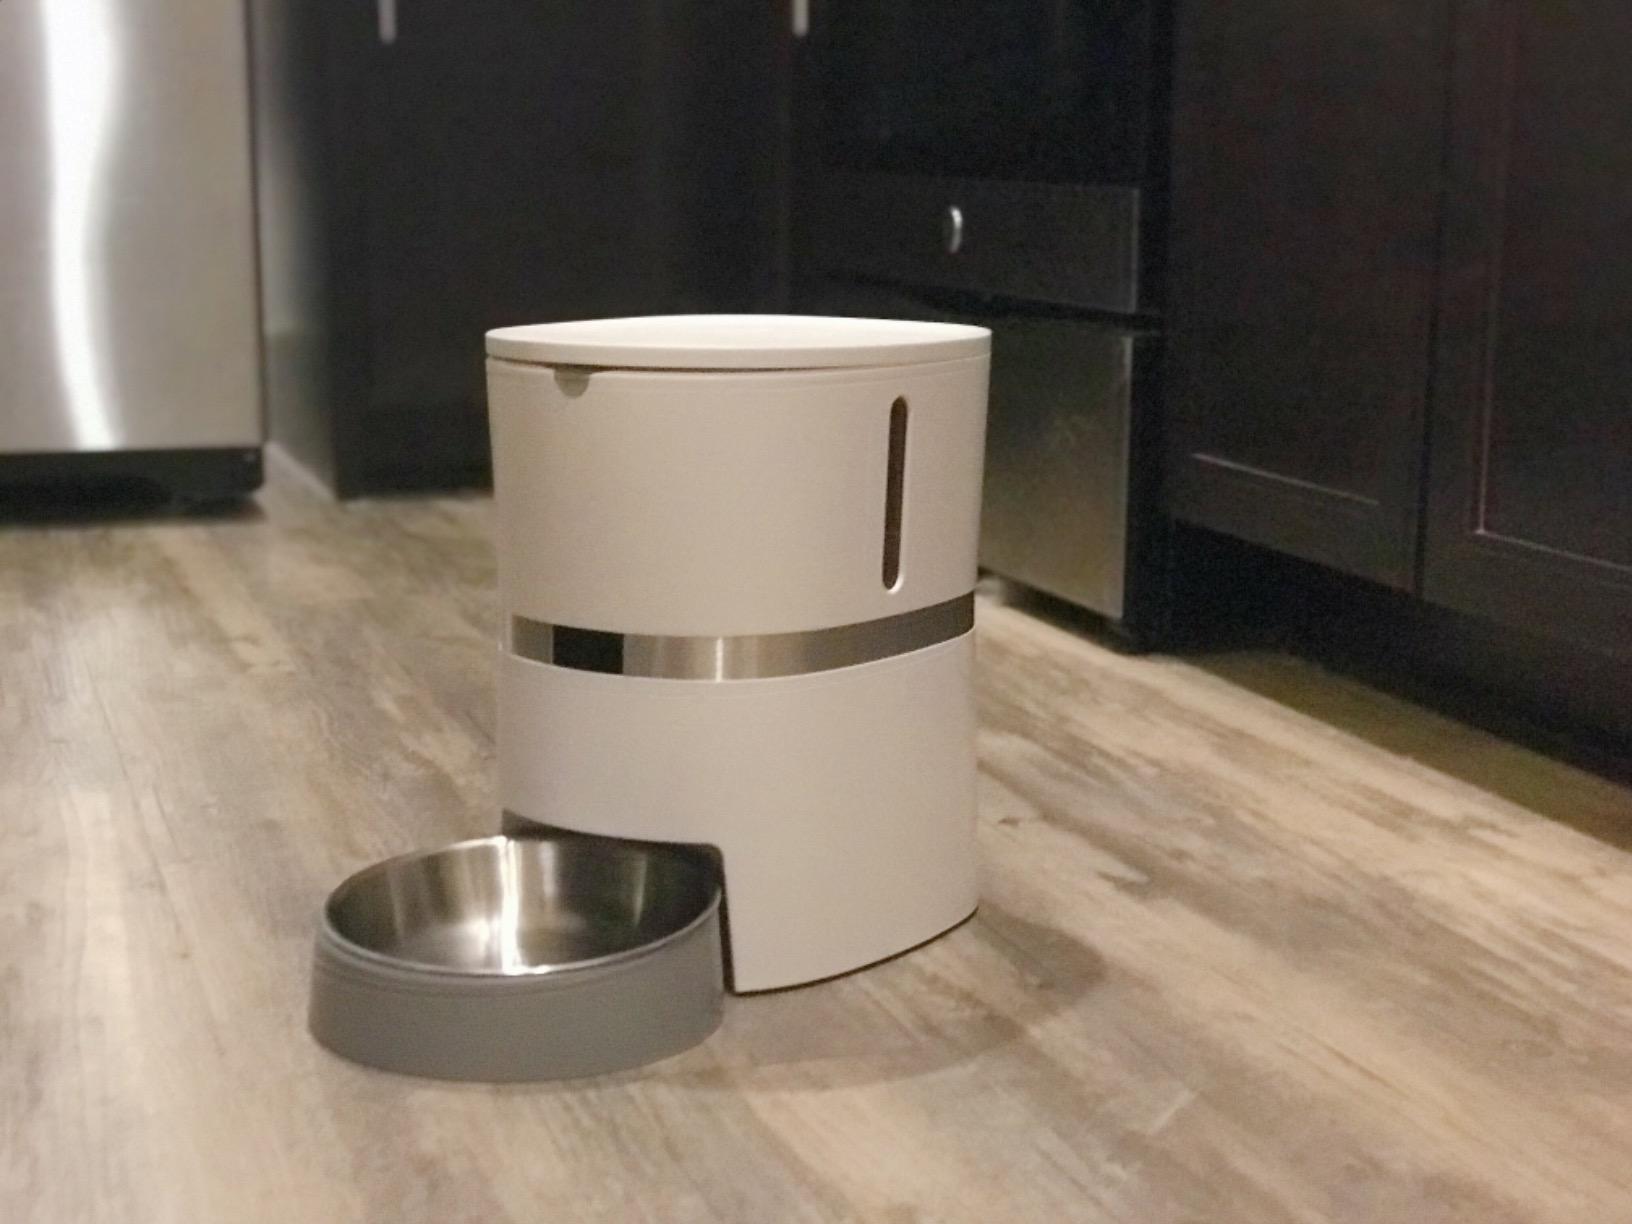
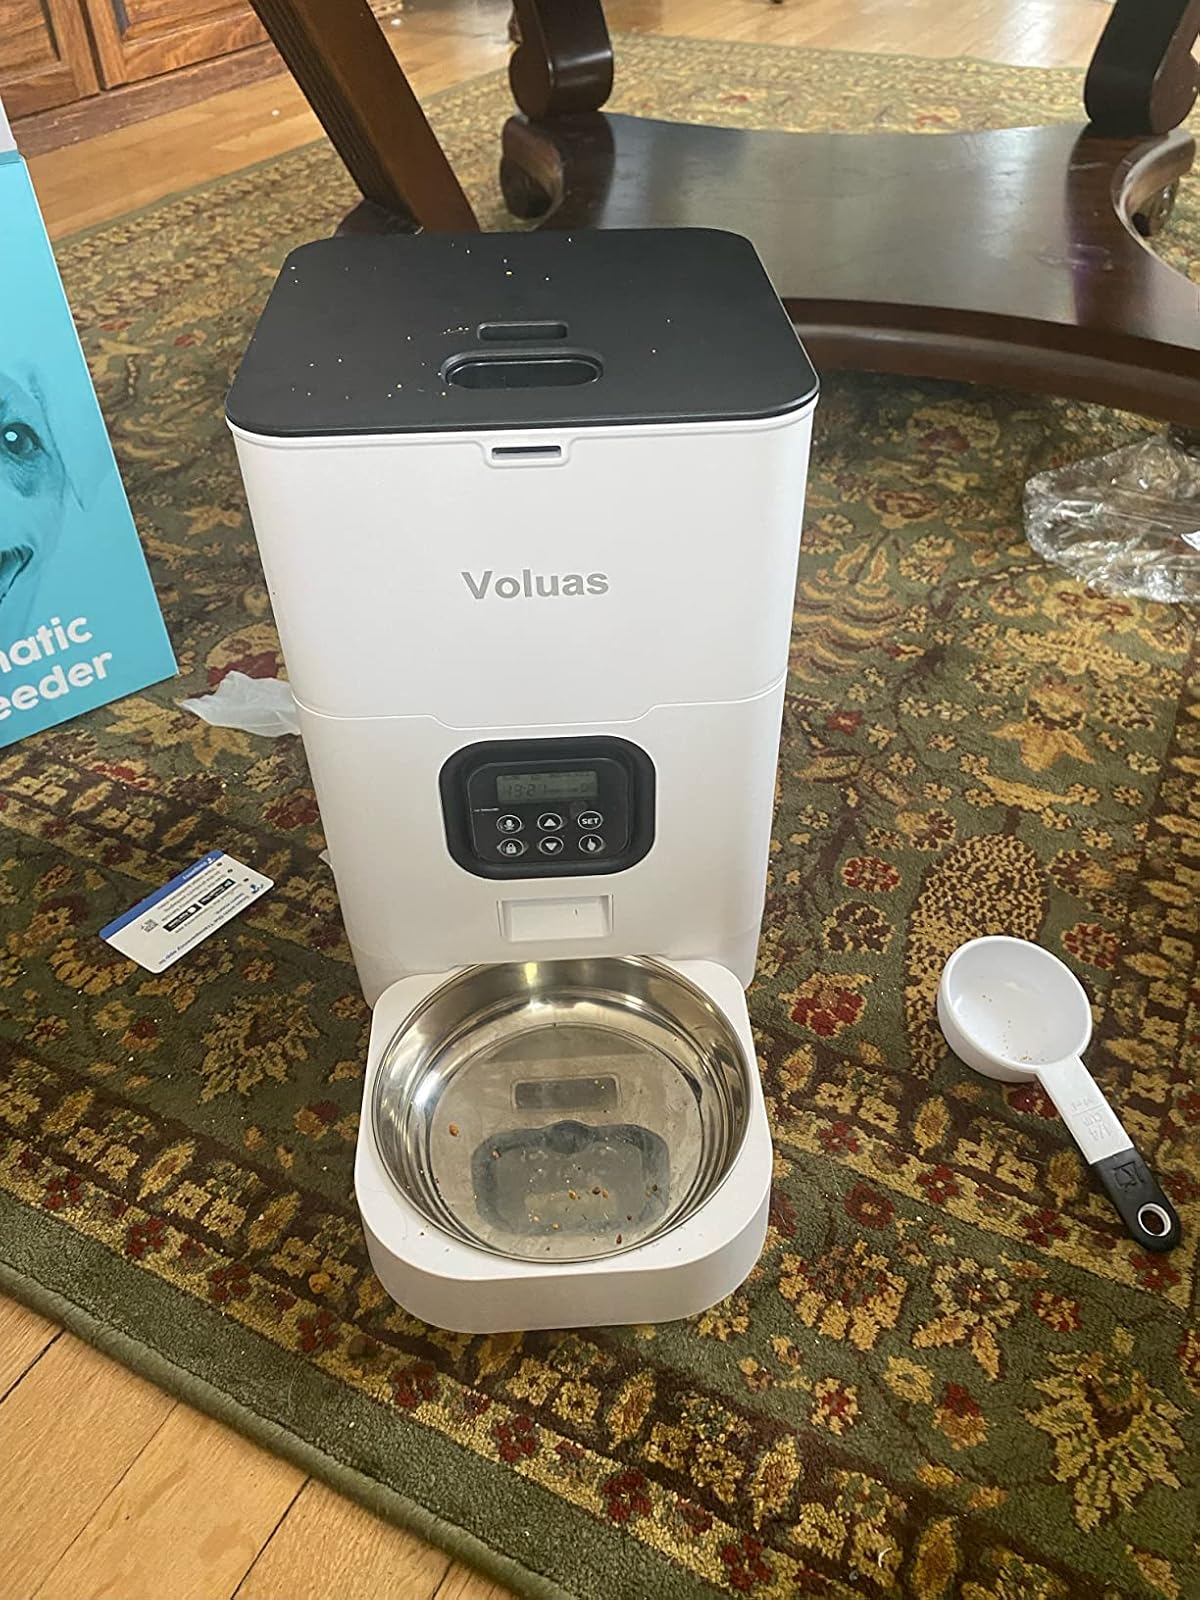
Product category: items_feeder
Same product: no